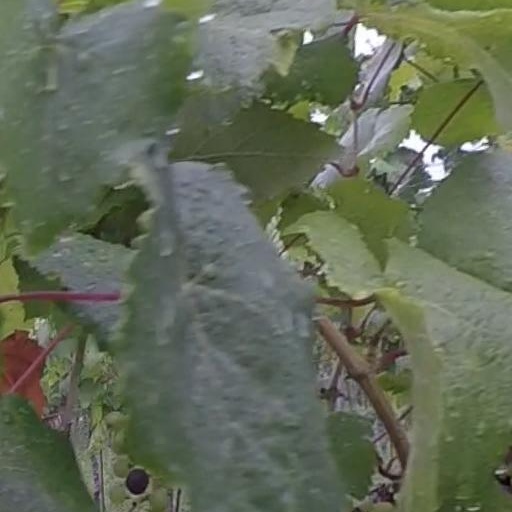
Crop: grape